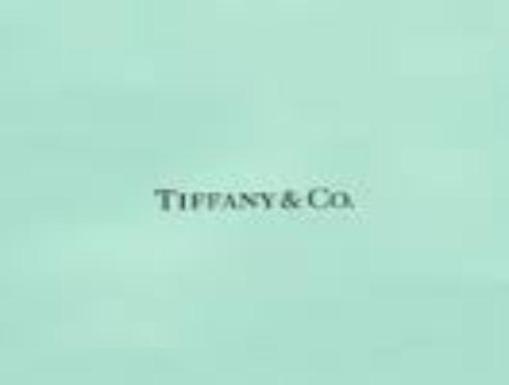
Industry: Clothes